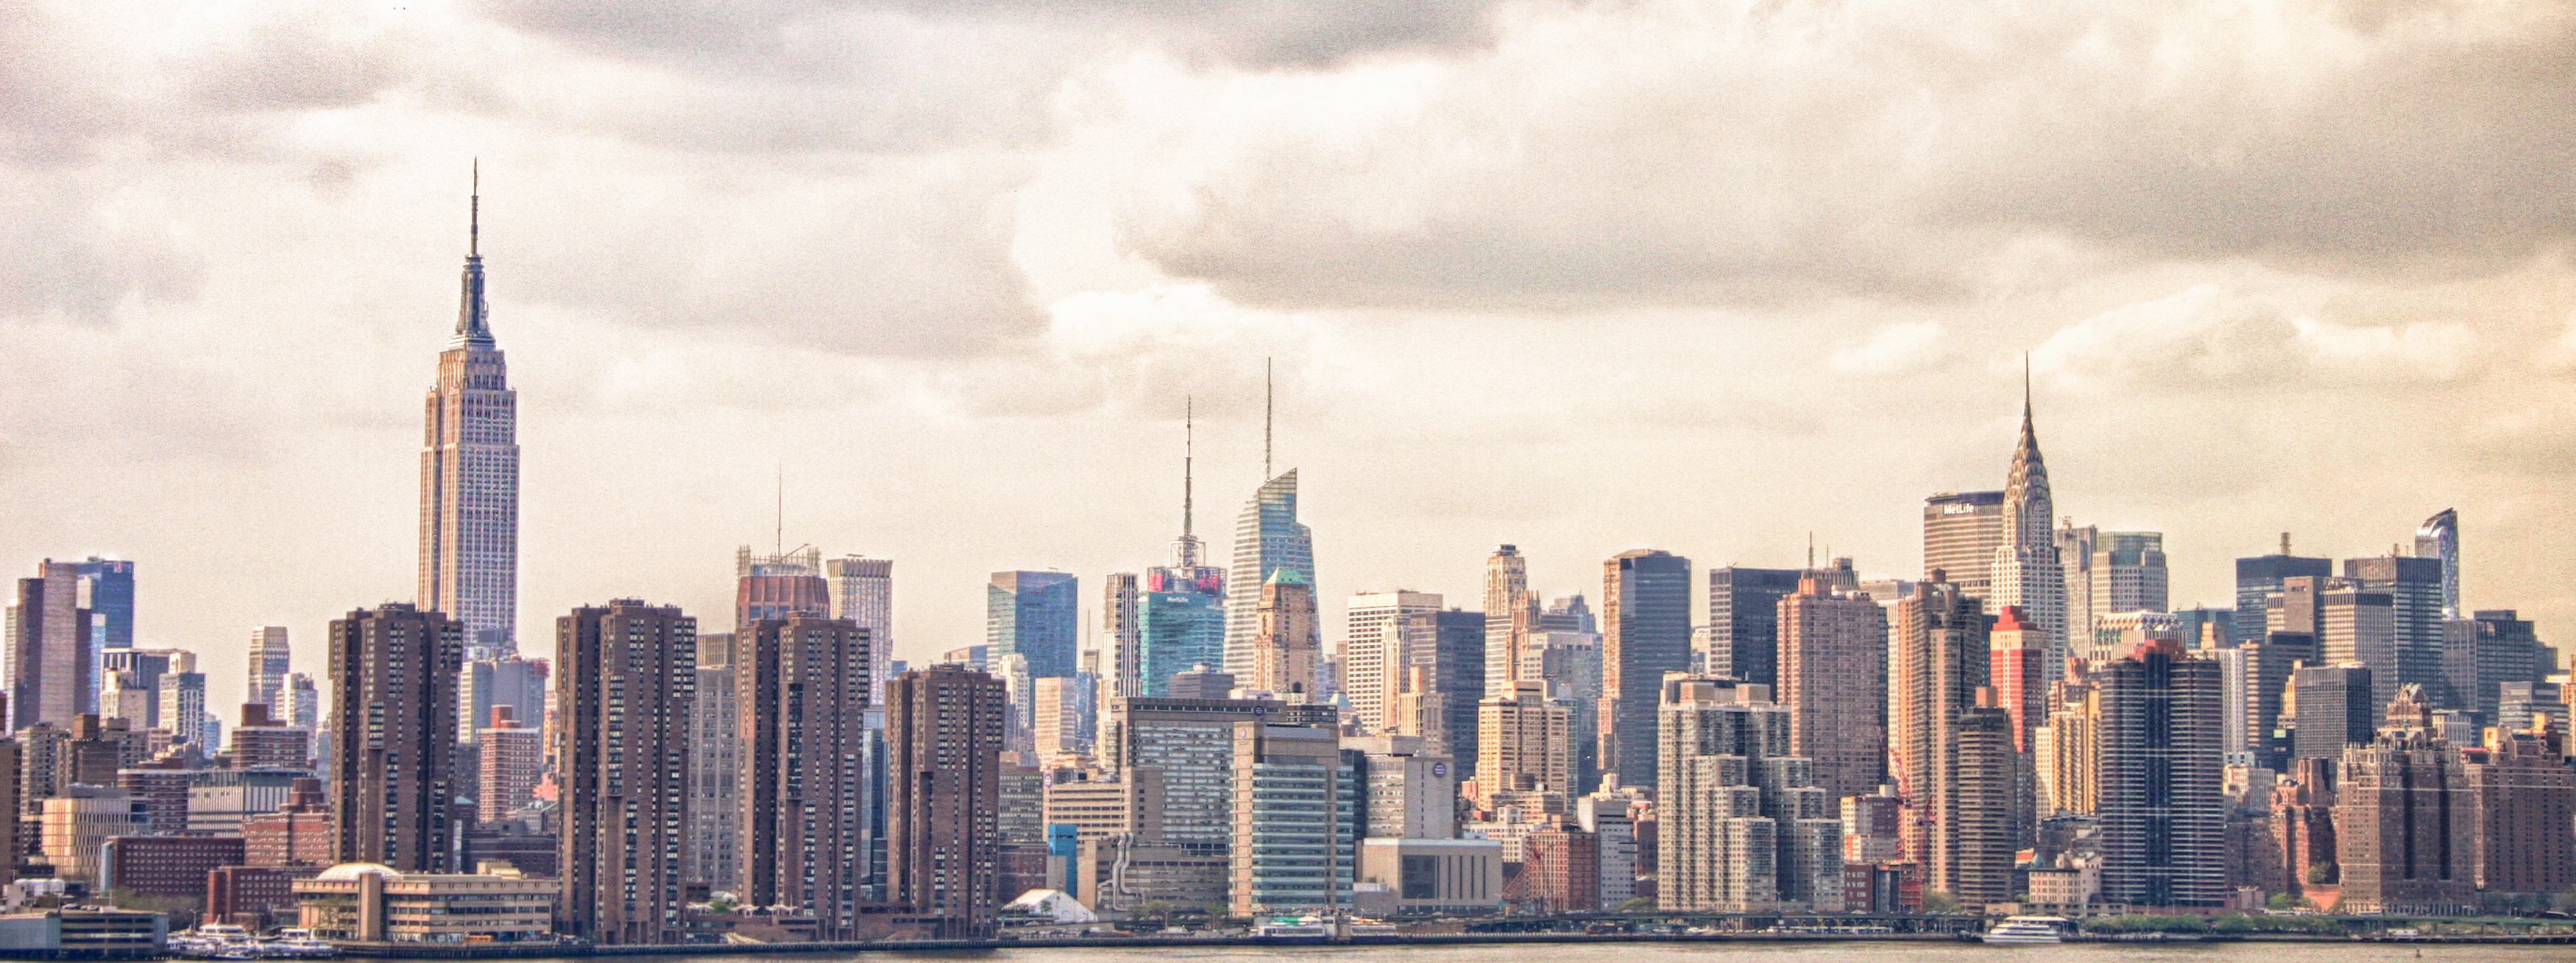
horizon, skyline, city, skyscraper, cityscape, downtown, landmark, tower block, metropolis, urban area, geographical feature, human settlement, metropolitan area